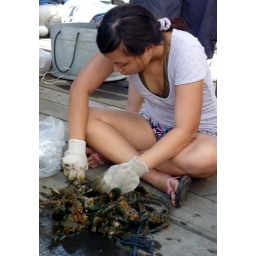
Samantha, the most hardworking person in this entire trip, preparing green mussels for dinner.